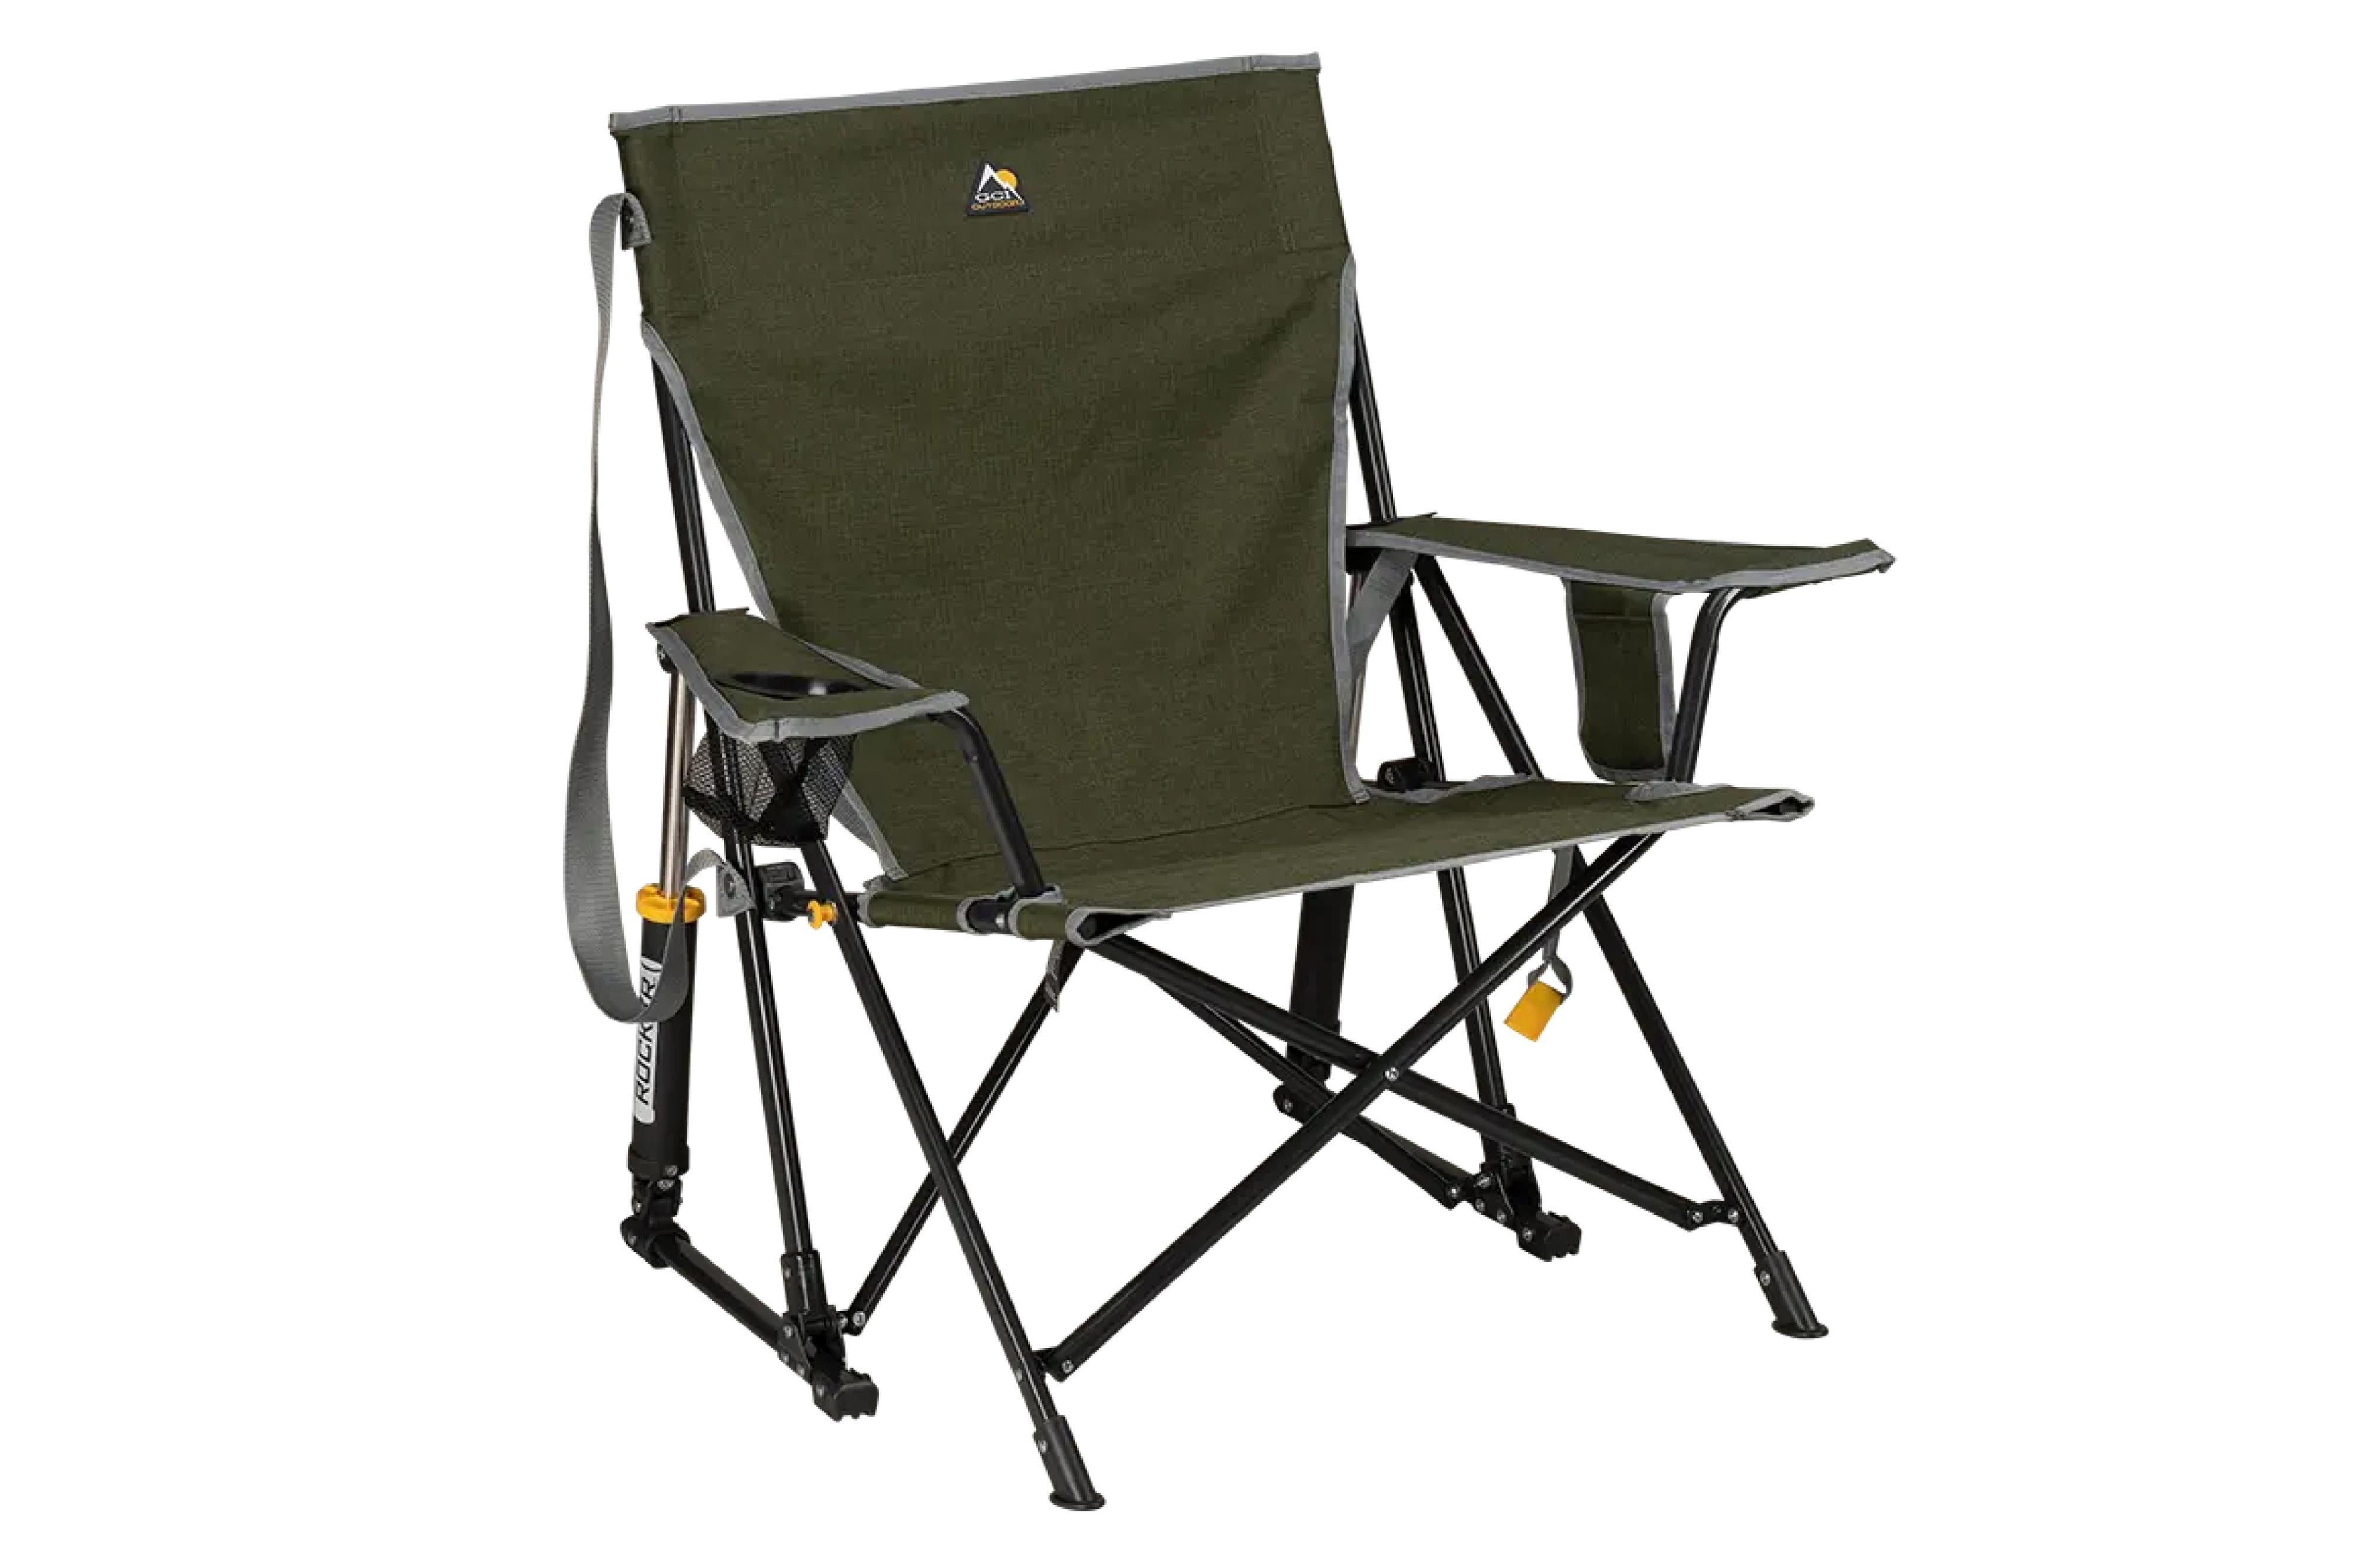
Kickback Rocker Heathered Loden
Schaukelstuhl für draußen: Der Kickback Rocker mit Tragegurt. Du suchst nach einem Schaukelstuhl für draußen, der dir sowohl Komfort als auch Mobilität bietet? Dann ist der Kickback Rocker genau der Richtige für dich. Der Kickback Rocker ist ein mittelgroßer Schaukelstuhl, der etwas niedriger als normale Stühle, aber höher als bodennahe Stühle sitzt. Das macht ihn zum perfekten Stuhl zum Zurücklehnen und Entspannen. Er verfügt über die patentierte Spring-Action Rocking Technology™, die dir ein sanftes Schaukelerlebnis auf flachen, harten und weichen Untergründen ermöglicht. Außerdem ist er als taschenloser Stuhl konzipiert und hat einen integrierten Tragegurt und ein Schlaufen- und Stiftverschlusssystem. So kannst du ihn schnell und einfach auf- und abbauen. Weitere Merkmale sind ein Getränkehalter und eine Handytasche, die dir noch mehr Komfort bieten. Gender Code Size 69 x 82.5 x 80.5 cm Weight 4800 Grösse offen 69 x 82.5 x 80.5 cm Grösse geschlossen 20 x 15 x 99 cm Gewicht 4.8 kg Max. Belastung 113 kg Farbe Pastel green Material Gestänge Stahl Material Textil Polyester / Nylon Spezielles Gefederte Konstruktion Tragemöglichkeit Trageband
Brand: GCI
Category: Furniture > Outdoor Furniture > Outdoor Seating > Outdoor Chairs > Rocking Chairs